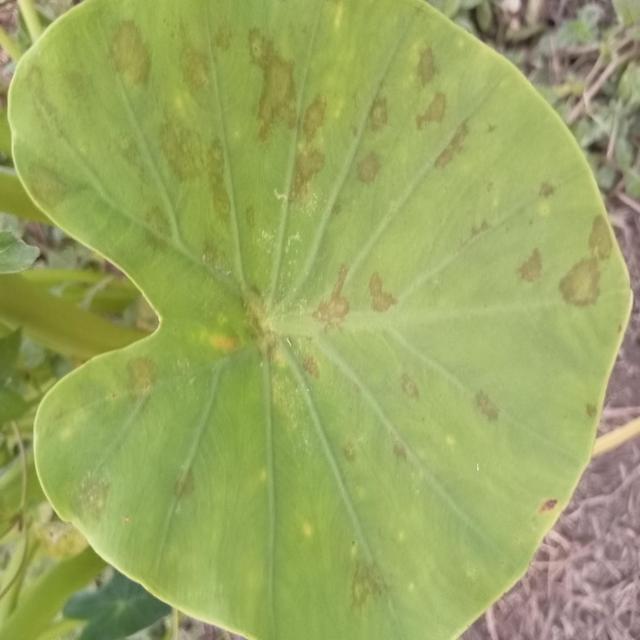
Label: Early_Blight